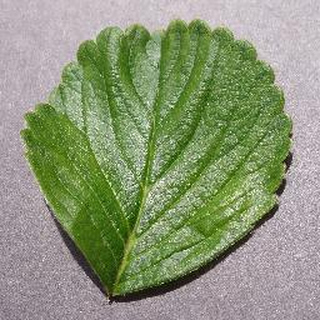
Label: healthy_strawberry